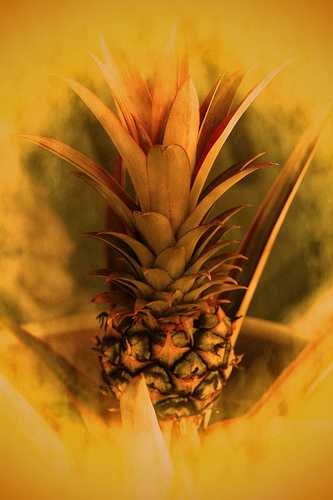
Label: Pineapple